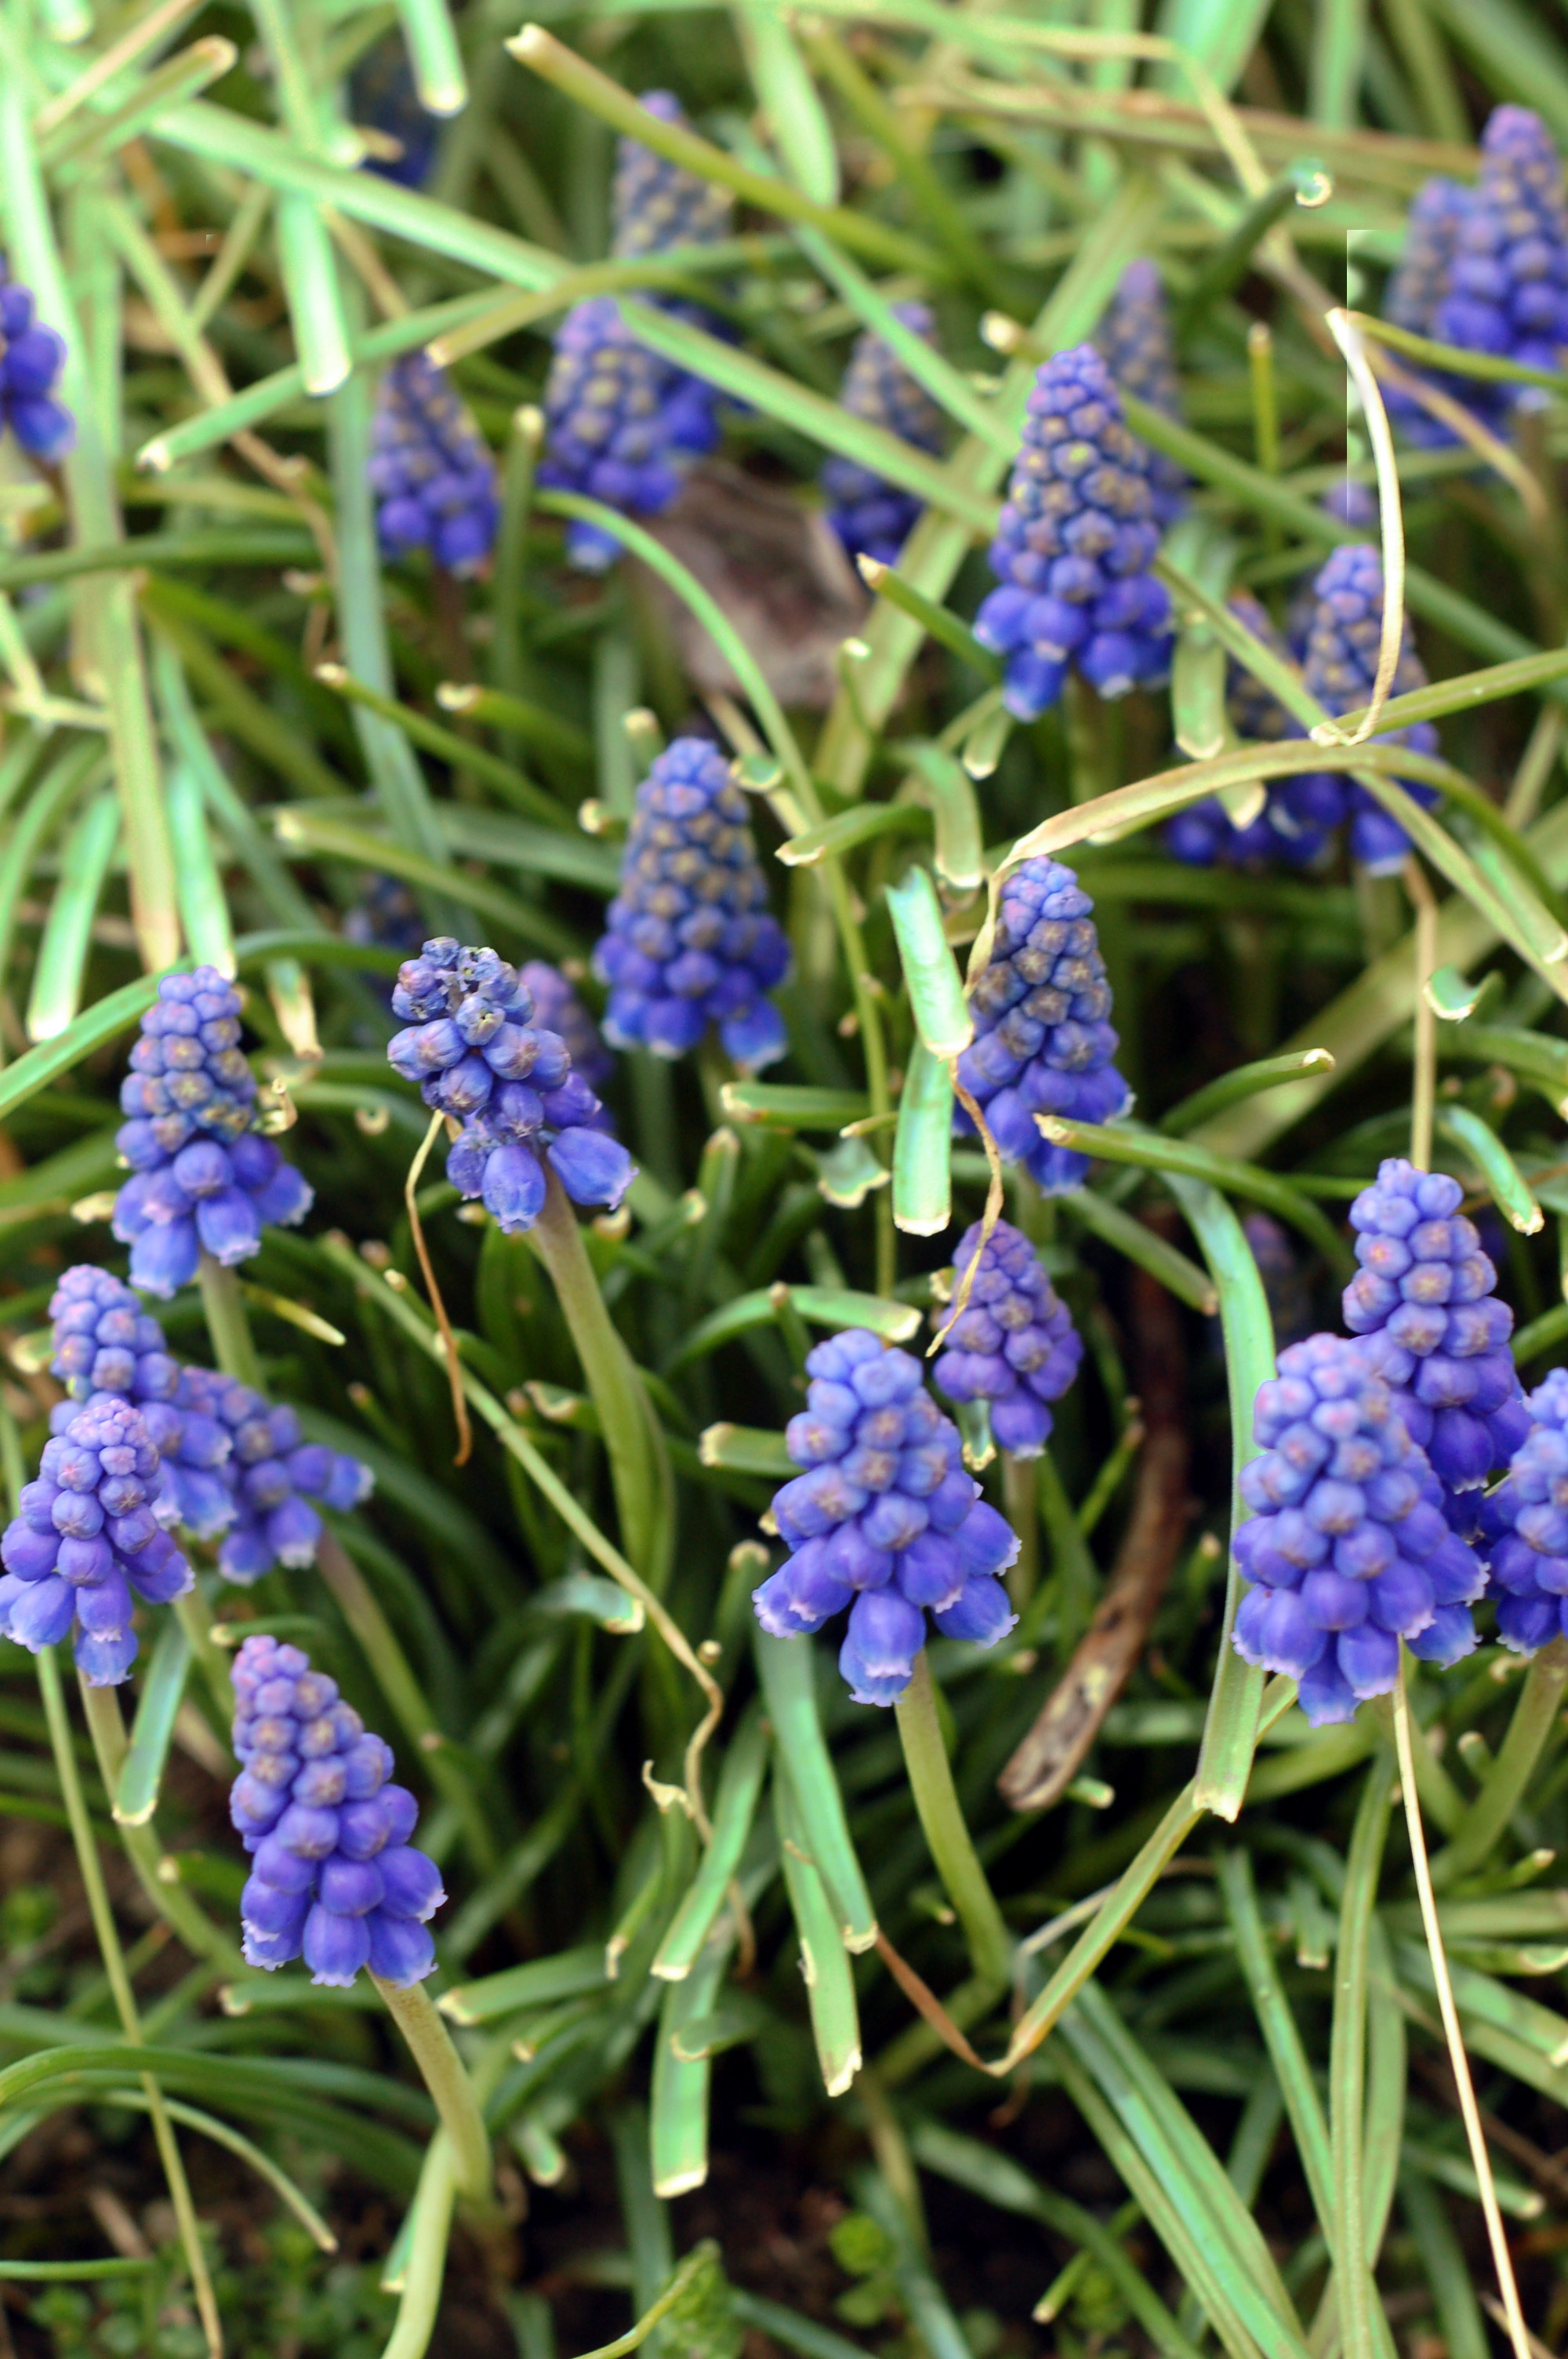
nature, plant, flower, spring, herb, botany, blue, garden, flora, lavender, wildflower, muscari, hyacinth, flowering plant, land plant, english lavender, french lavender